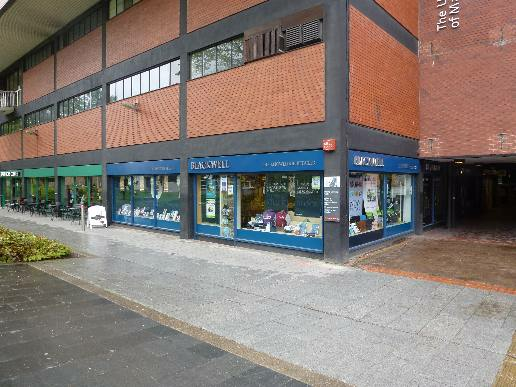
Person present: No